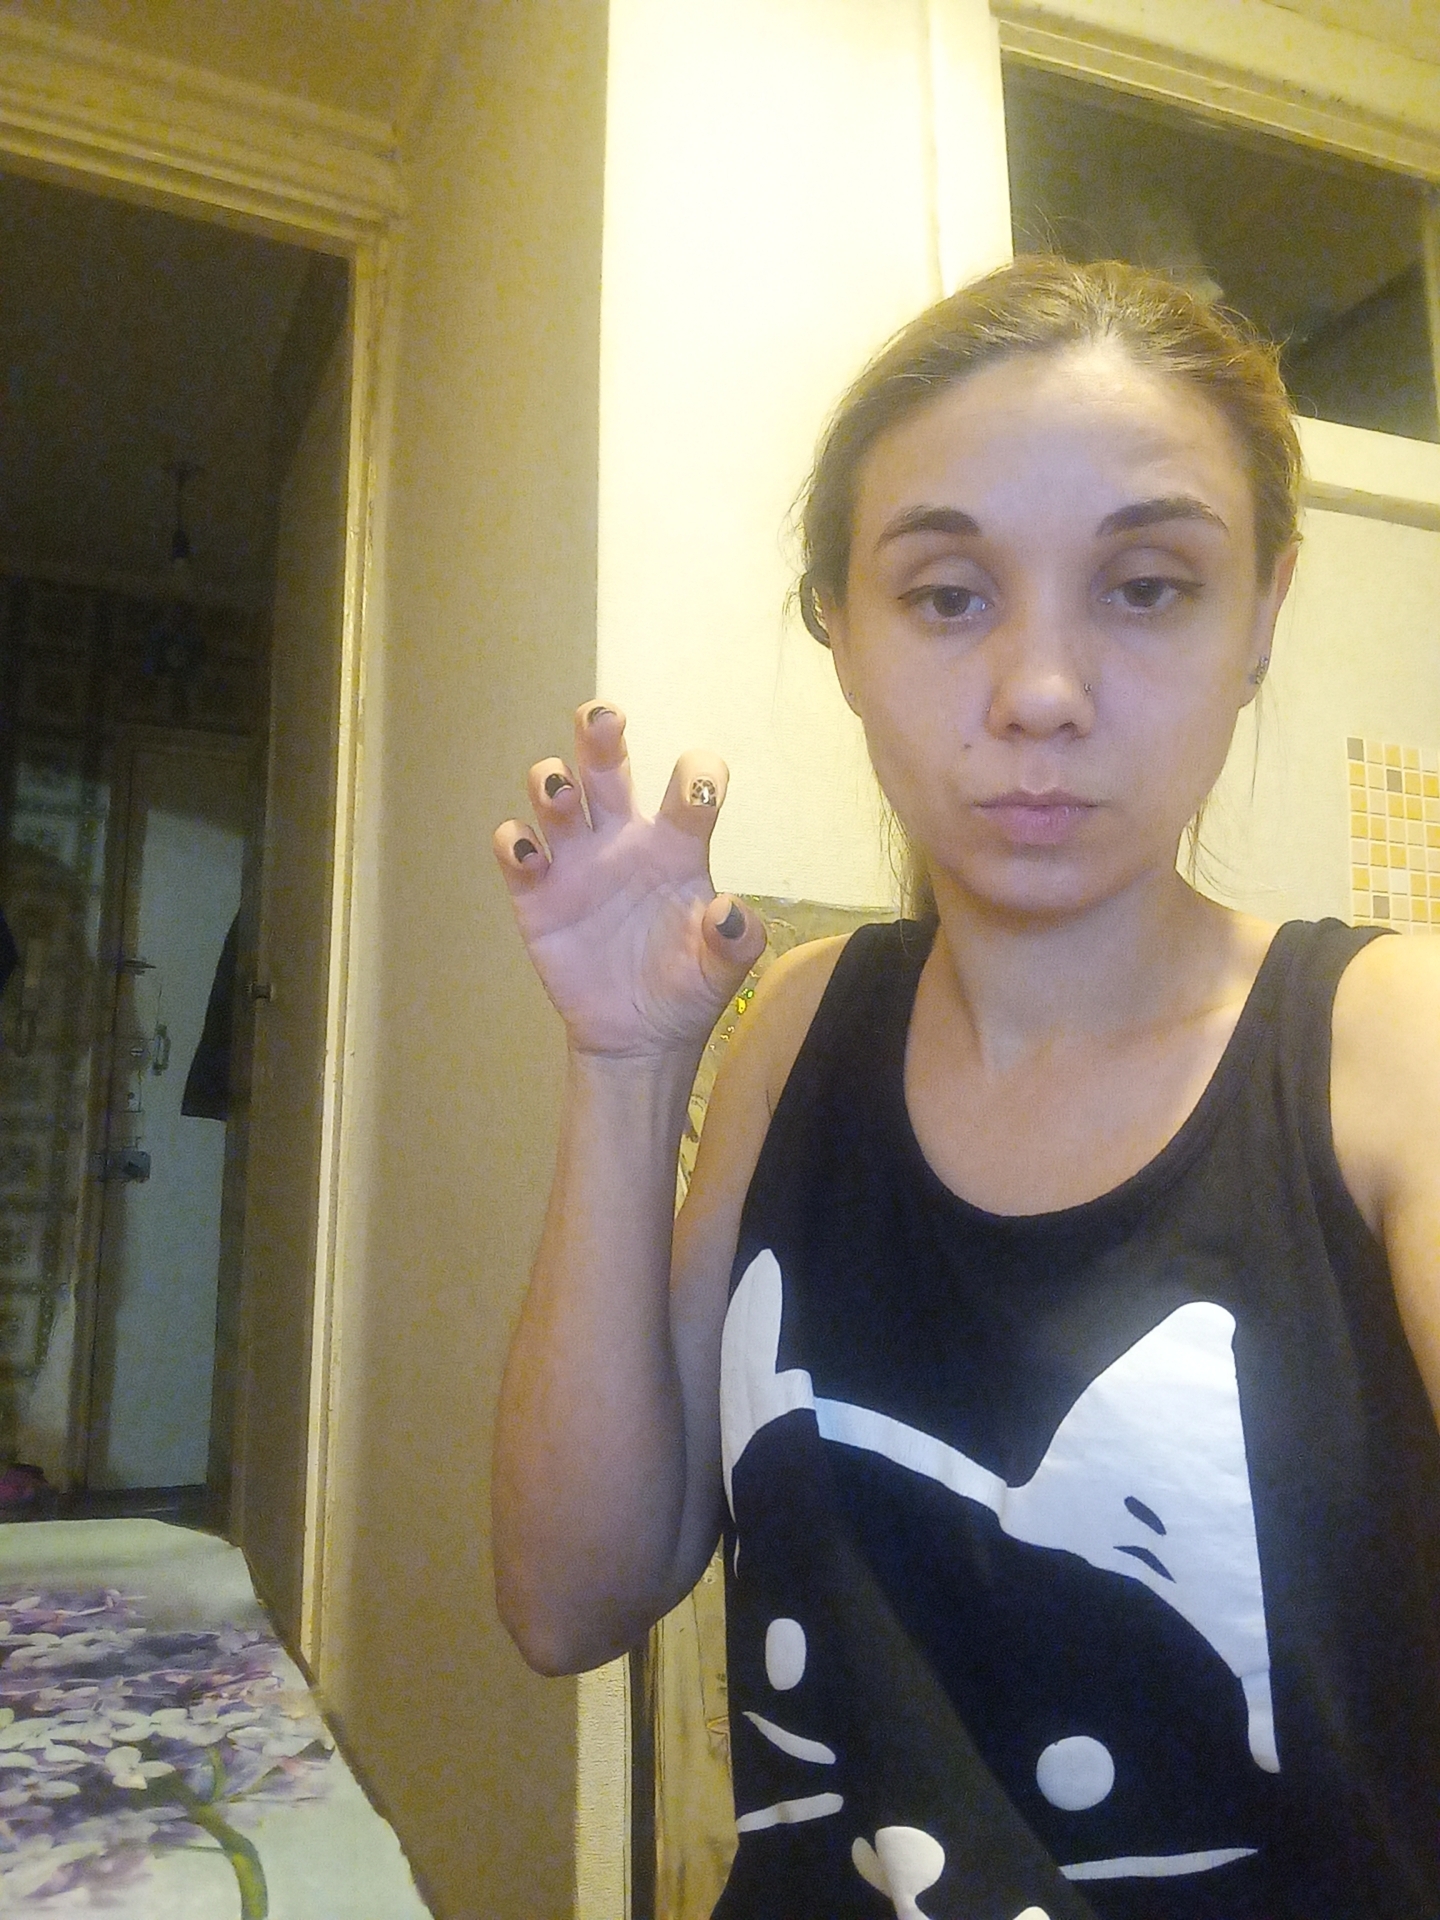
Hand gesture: grabbing